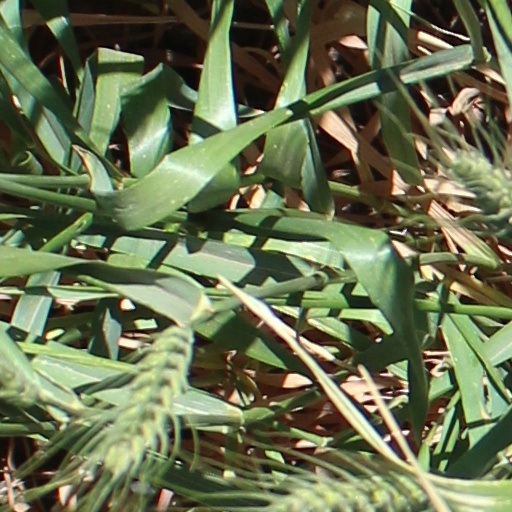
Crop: wheat